Nalknad Palace

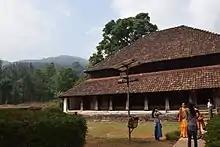
Renovated Nalknad Palace

After the death of the Kodagu king, Lingaraja I in 1780 AD, Hyder Ali took control of Kodagu under the pretext of being a guardian to Lingaraja's three sons, Dodda Vira Rajendra, Linga Rajendra and Appanna, who were of tender age. The princes were sent to reside in a fort at Gorur in Hassan district, and a garrison was stationed at Mercara (capital of Kodagu). A minister, Amaldar Subbarasaya, who was formerly a Karnika (treasurer) of the Kodagu Raja, was appointed to look after the administration of Kodagu. The people and nobles of Kodagu were greatly alarmed at the takeover of Kodagu by Hyder Ali. They suspected that Hyder Ali had evil intentions with regard to the young princes and the royal family, and that he would treat them the same way as he was treating the Wodeyar royal family of neighbouring Mysore, which also had been taken over in the same way by Hyder Ali, as guardian of an underage prince. Rebellion therefore began to brew against Hyder Ali among the Kodava nobility, and the opportunity came two years later, in 1782. At that time, Hyder Ali was busy fighting against the British, and the Kodava nobility managed to throw the garrison out of Kodagu and proclaim their independence. However, the underage princes could not be rescued from the custody of Hyder Ali and continued to reside under his "protection" in Gorur fort.